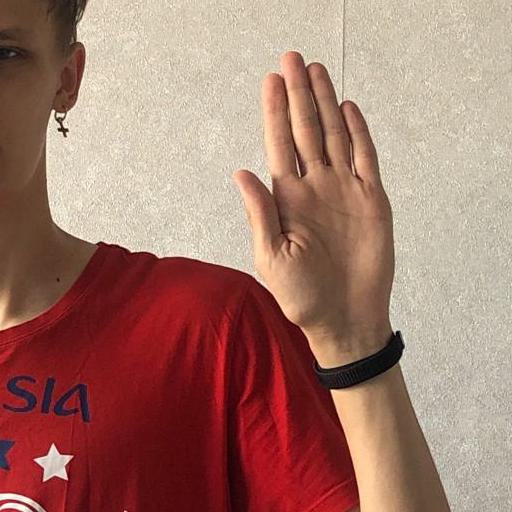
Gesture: stop